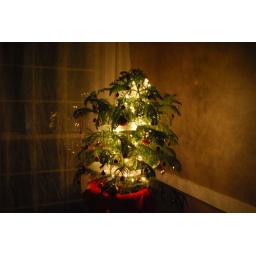
Since all the Christmas decorations are in a box somewhere in the shed, this is the tree this year.